Love & Life (Mary J. Blige album)

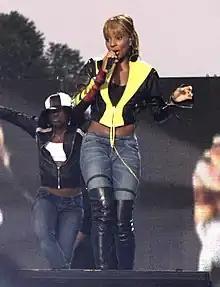
In the US, "Love & Life" became Blige's second number-one album.

In the United States, "Love & Life" debuted at number one on the "Billboard" 200 albums chart, selling 285,298 copies in first week. It became Blige's second number-one album on the chart, following 1997's "Share My World". The album also opened at the top spot on "Billboard"s R&B/Hip-Hop Albums chart, marking Blige's sixth consecutive album to top the latter chart. MTV "News" noted that this feat lifted Blige "among music's most consistent artists on the albums chart," since from "her last four albums, three debuted in the top two slots, and the fourth took number nine. All of Blige's three most recent releases "each sold between 240,000 and 294,000 copies in the weeks they debuted". In October 2003, "Love & Life" was eventually certified platinum by the Recording Industry Association of America (RIAA), and as of 2009 the album has sold 1 million copies.